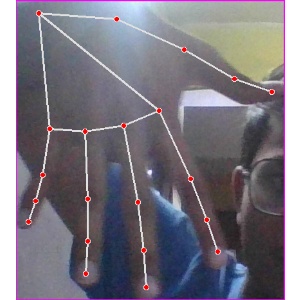
अक्षर: ढ